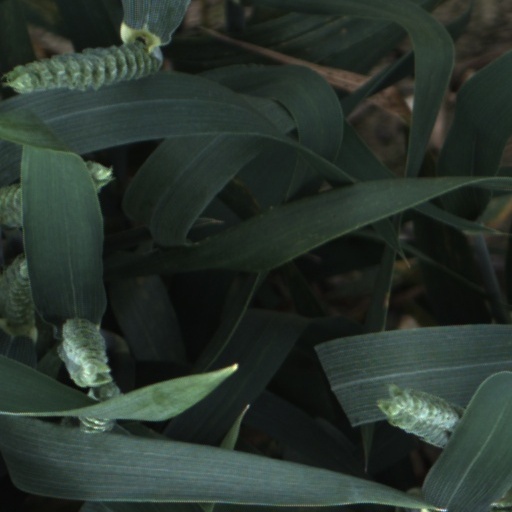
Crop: wheat